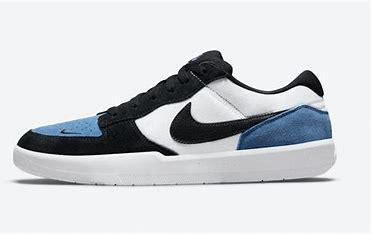
Brand: Nike
Model: SB Force 58